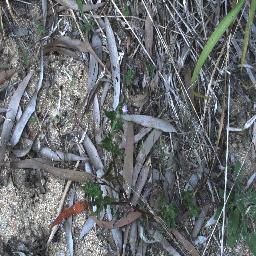
Label: siam_weed